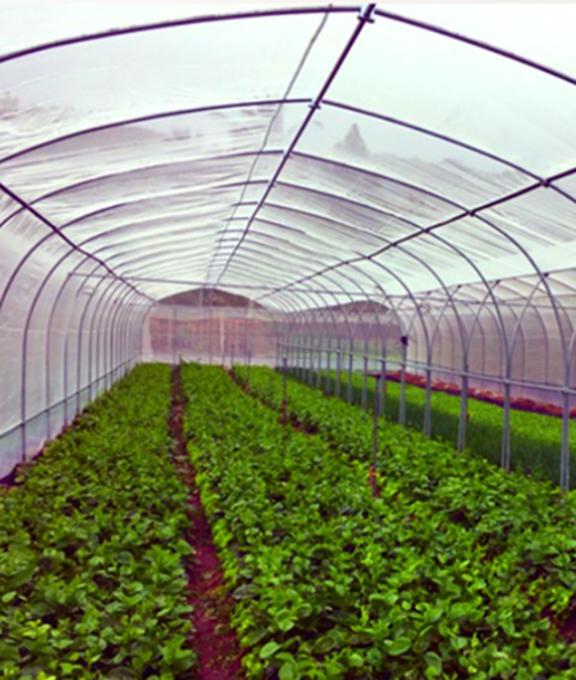
Eneo la ndani lililotengenezwa na kuezekwa kwa ustadi, lililogawanywa katika safu zilizonyooka, yenye mimea iliyoota na kuchipua kwa rangi ya kijani kibichi, kuashiria ni eneo litumikalo kwa ajili ya kilimo cha viwanda.